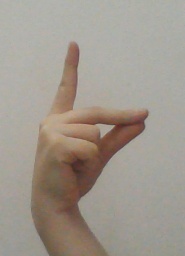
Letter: ta